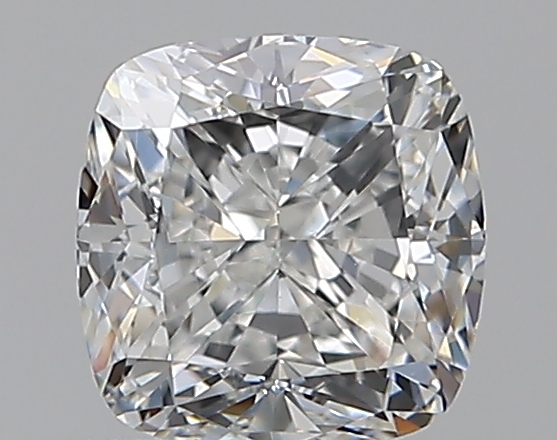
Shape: cushion
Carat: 0.61
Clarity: VVS2
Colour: F
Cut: EX
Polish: EX
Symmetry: VG
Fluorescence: F
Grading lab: GIA
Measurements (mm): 4.7 x 4.62 x 3.22